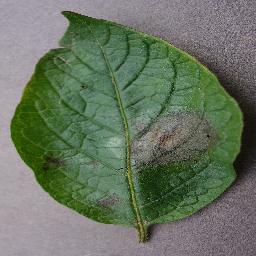
Label: Potato___Late_blight